Zomba Plateau

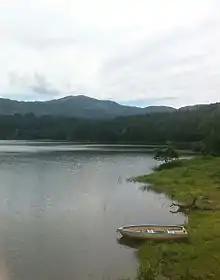
Mulunguzi dam seen from the east, during rainy season

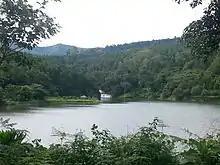
Picnic area at Mulunguzi river entering Munlunguzi dam through Williams Falls, on Zomba Plateau

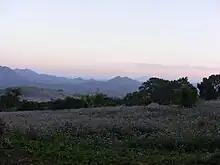
South-East view from the road going on Zomba Plateau

The Zomba Plateau, also called the Zomba Massif, is a mountain of the Shire Highlands in southern Malawi. Its total area is about , with a highest point of .